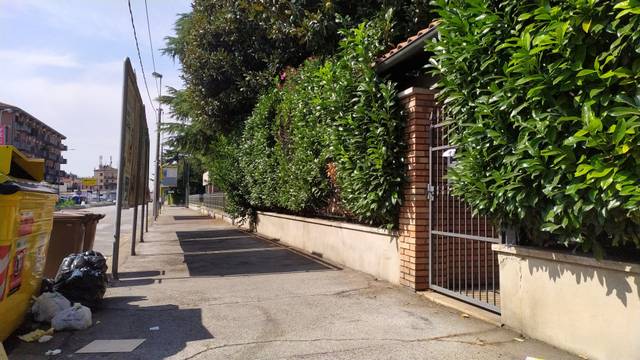
Region: Italy
Coordinates: 45.54, 11.521